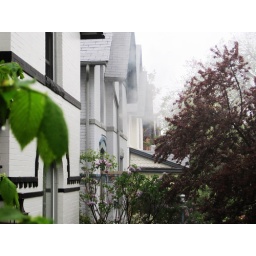
some sort of stove fire in the house two doors down from ours